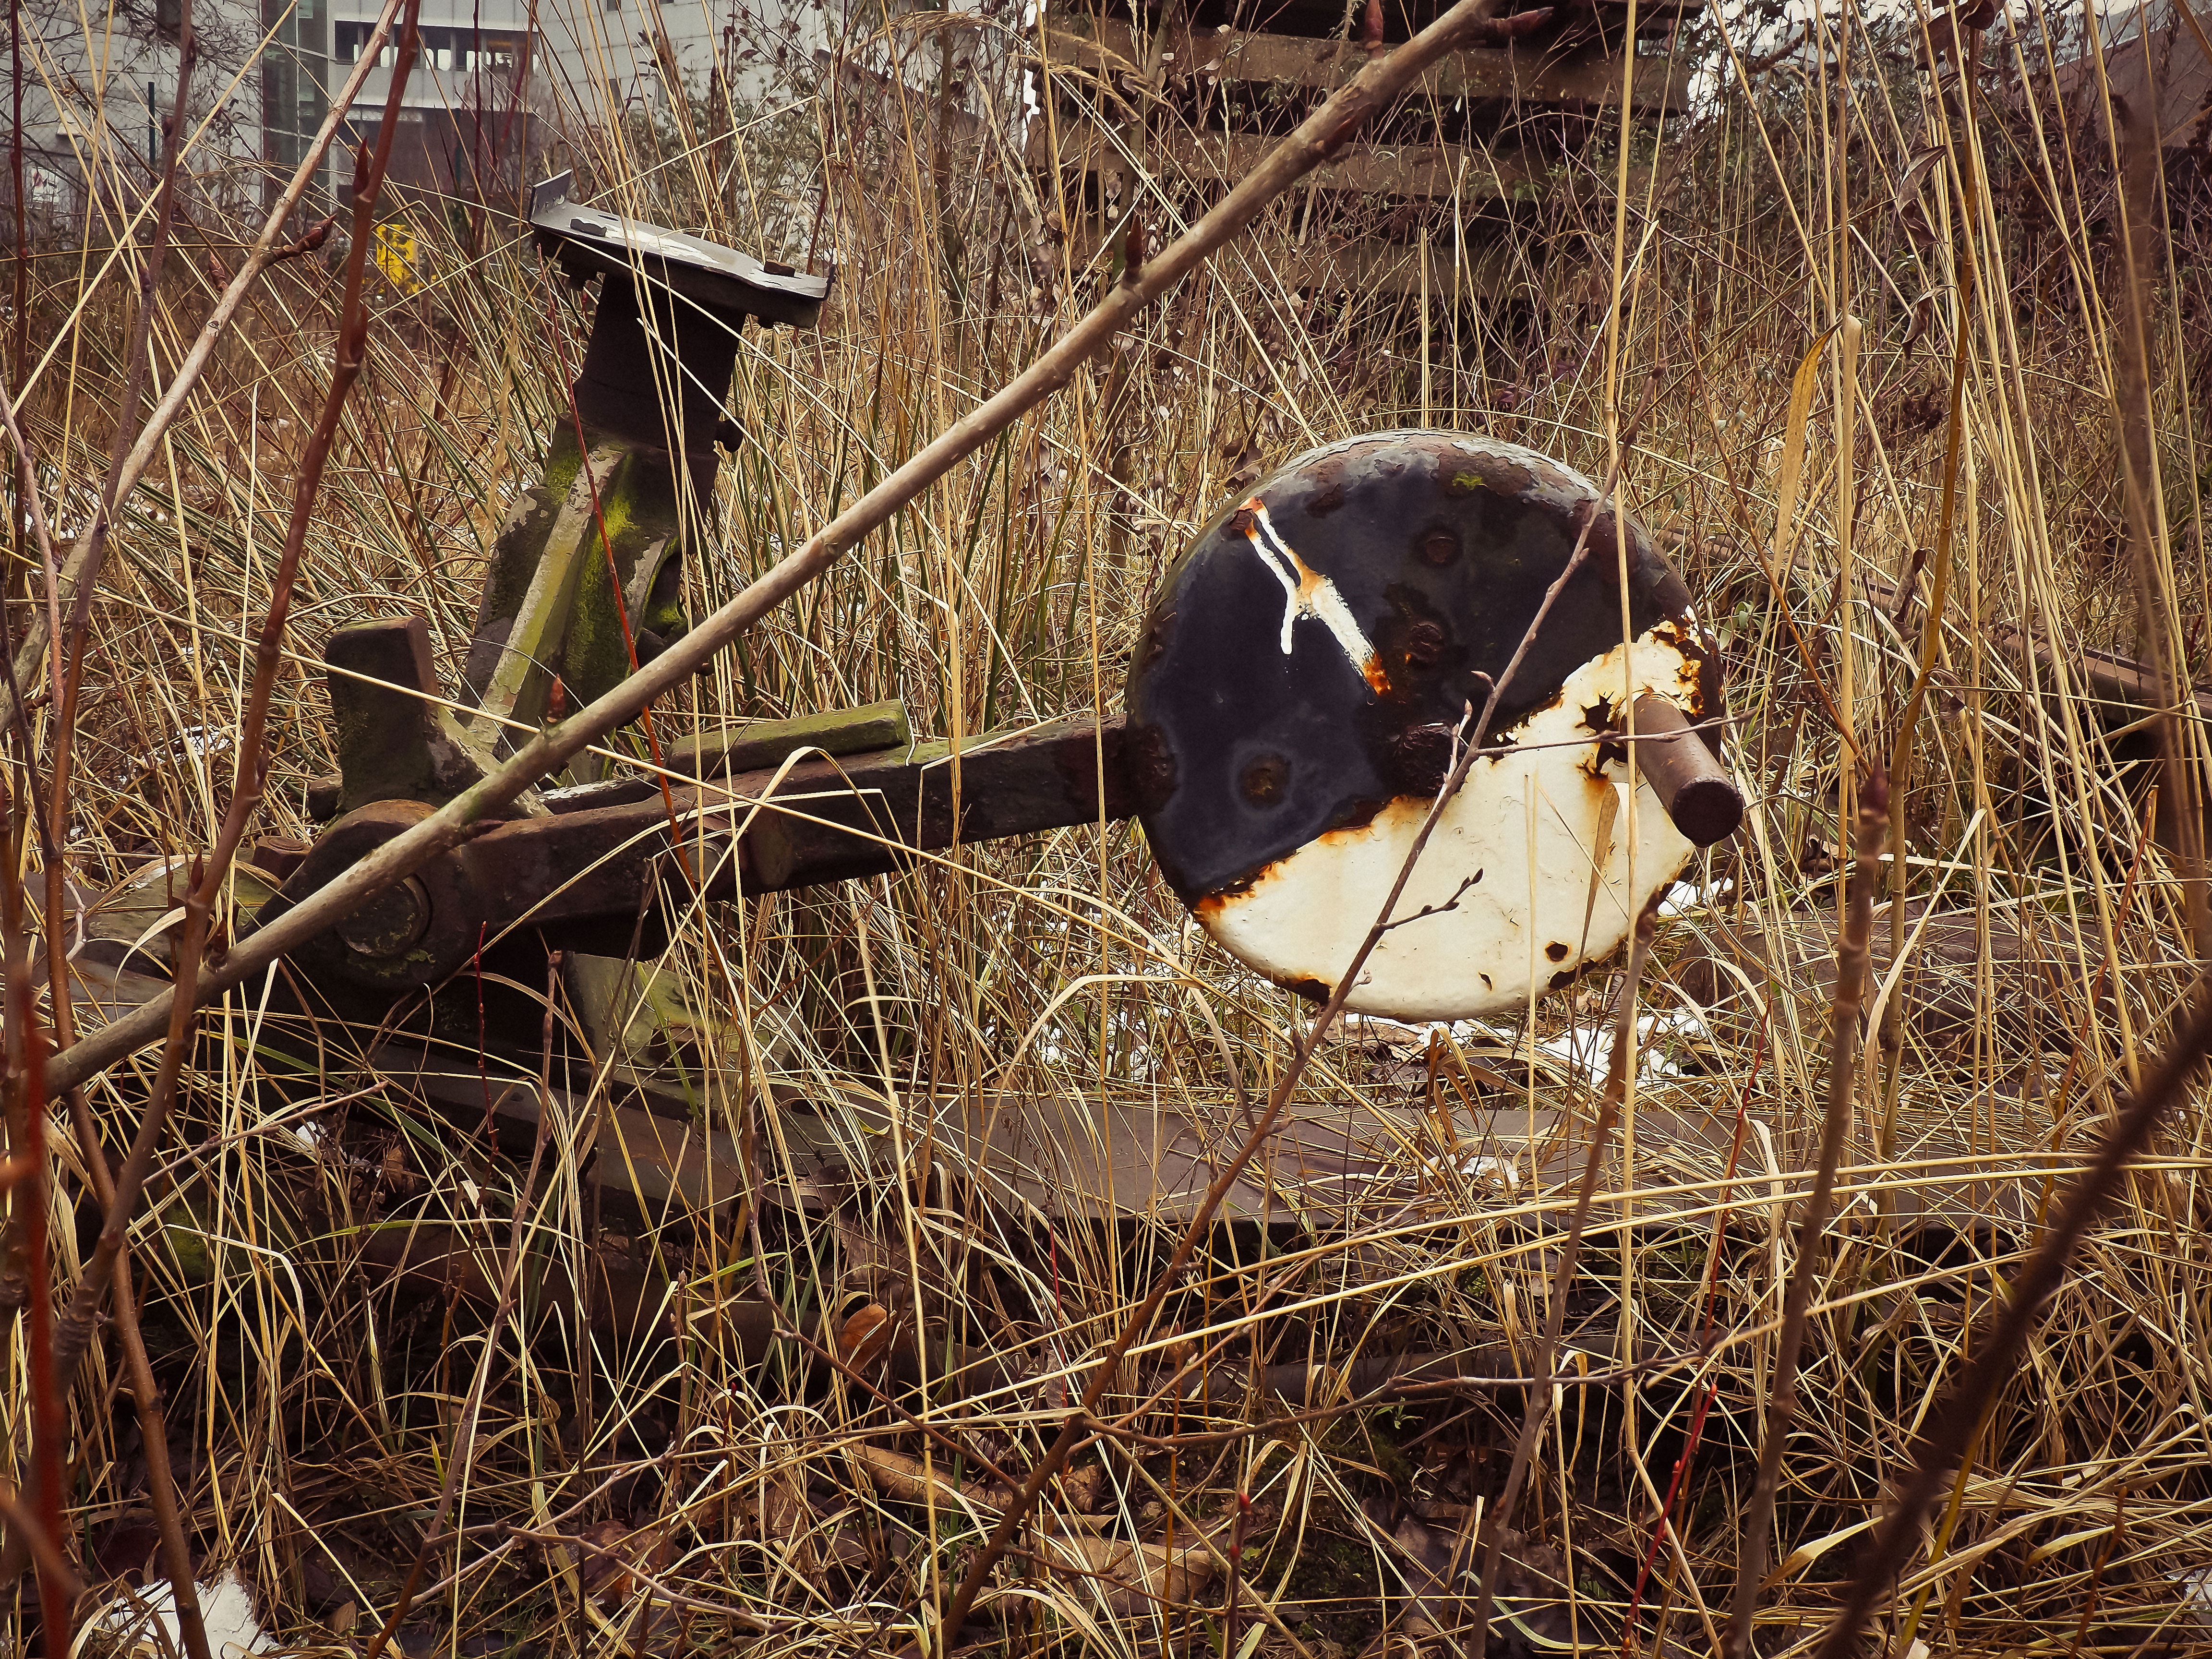
nature, grass, bird, wood, track, railway, old, train, wildlife, autumn, fauna, rusted, soft, woodland, habitat, seemed, stainless, switchman, natural environment